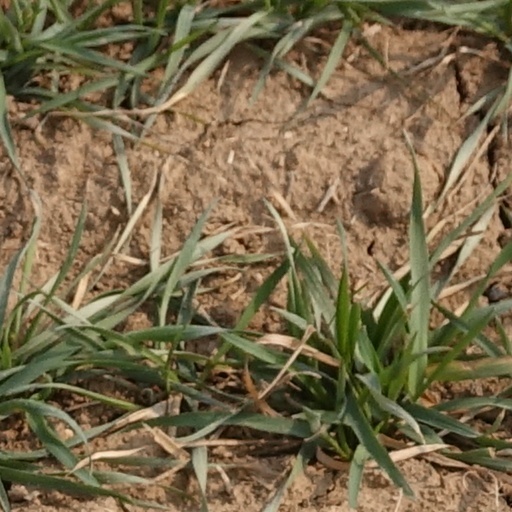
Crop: wheat